Tourism in China

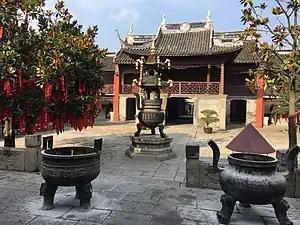
Old City God Temple in Shanghai

In 1977, the National Tourism Planning forum stated that the mission of tourism was to earn foreign currency to fund the Four Modernizations. Beginning in 1978 and 1979, Deng Xiaoping promoted the development of tourism for purposes of economic development. As tourism became an important means of obtaining foreign currency for the government, China emphasized its exotic qualities to international tourists.